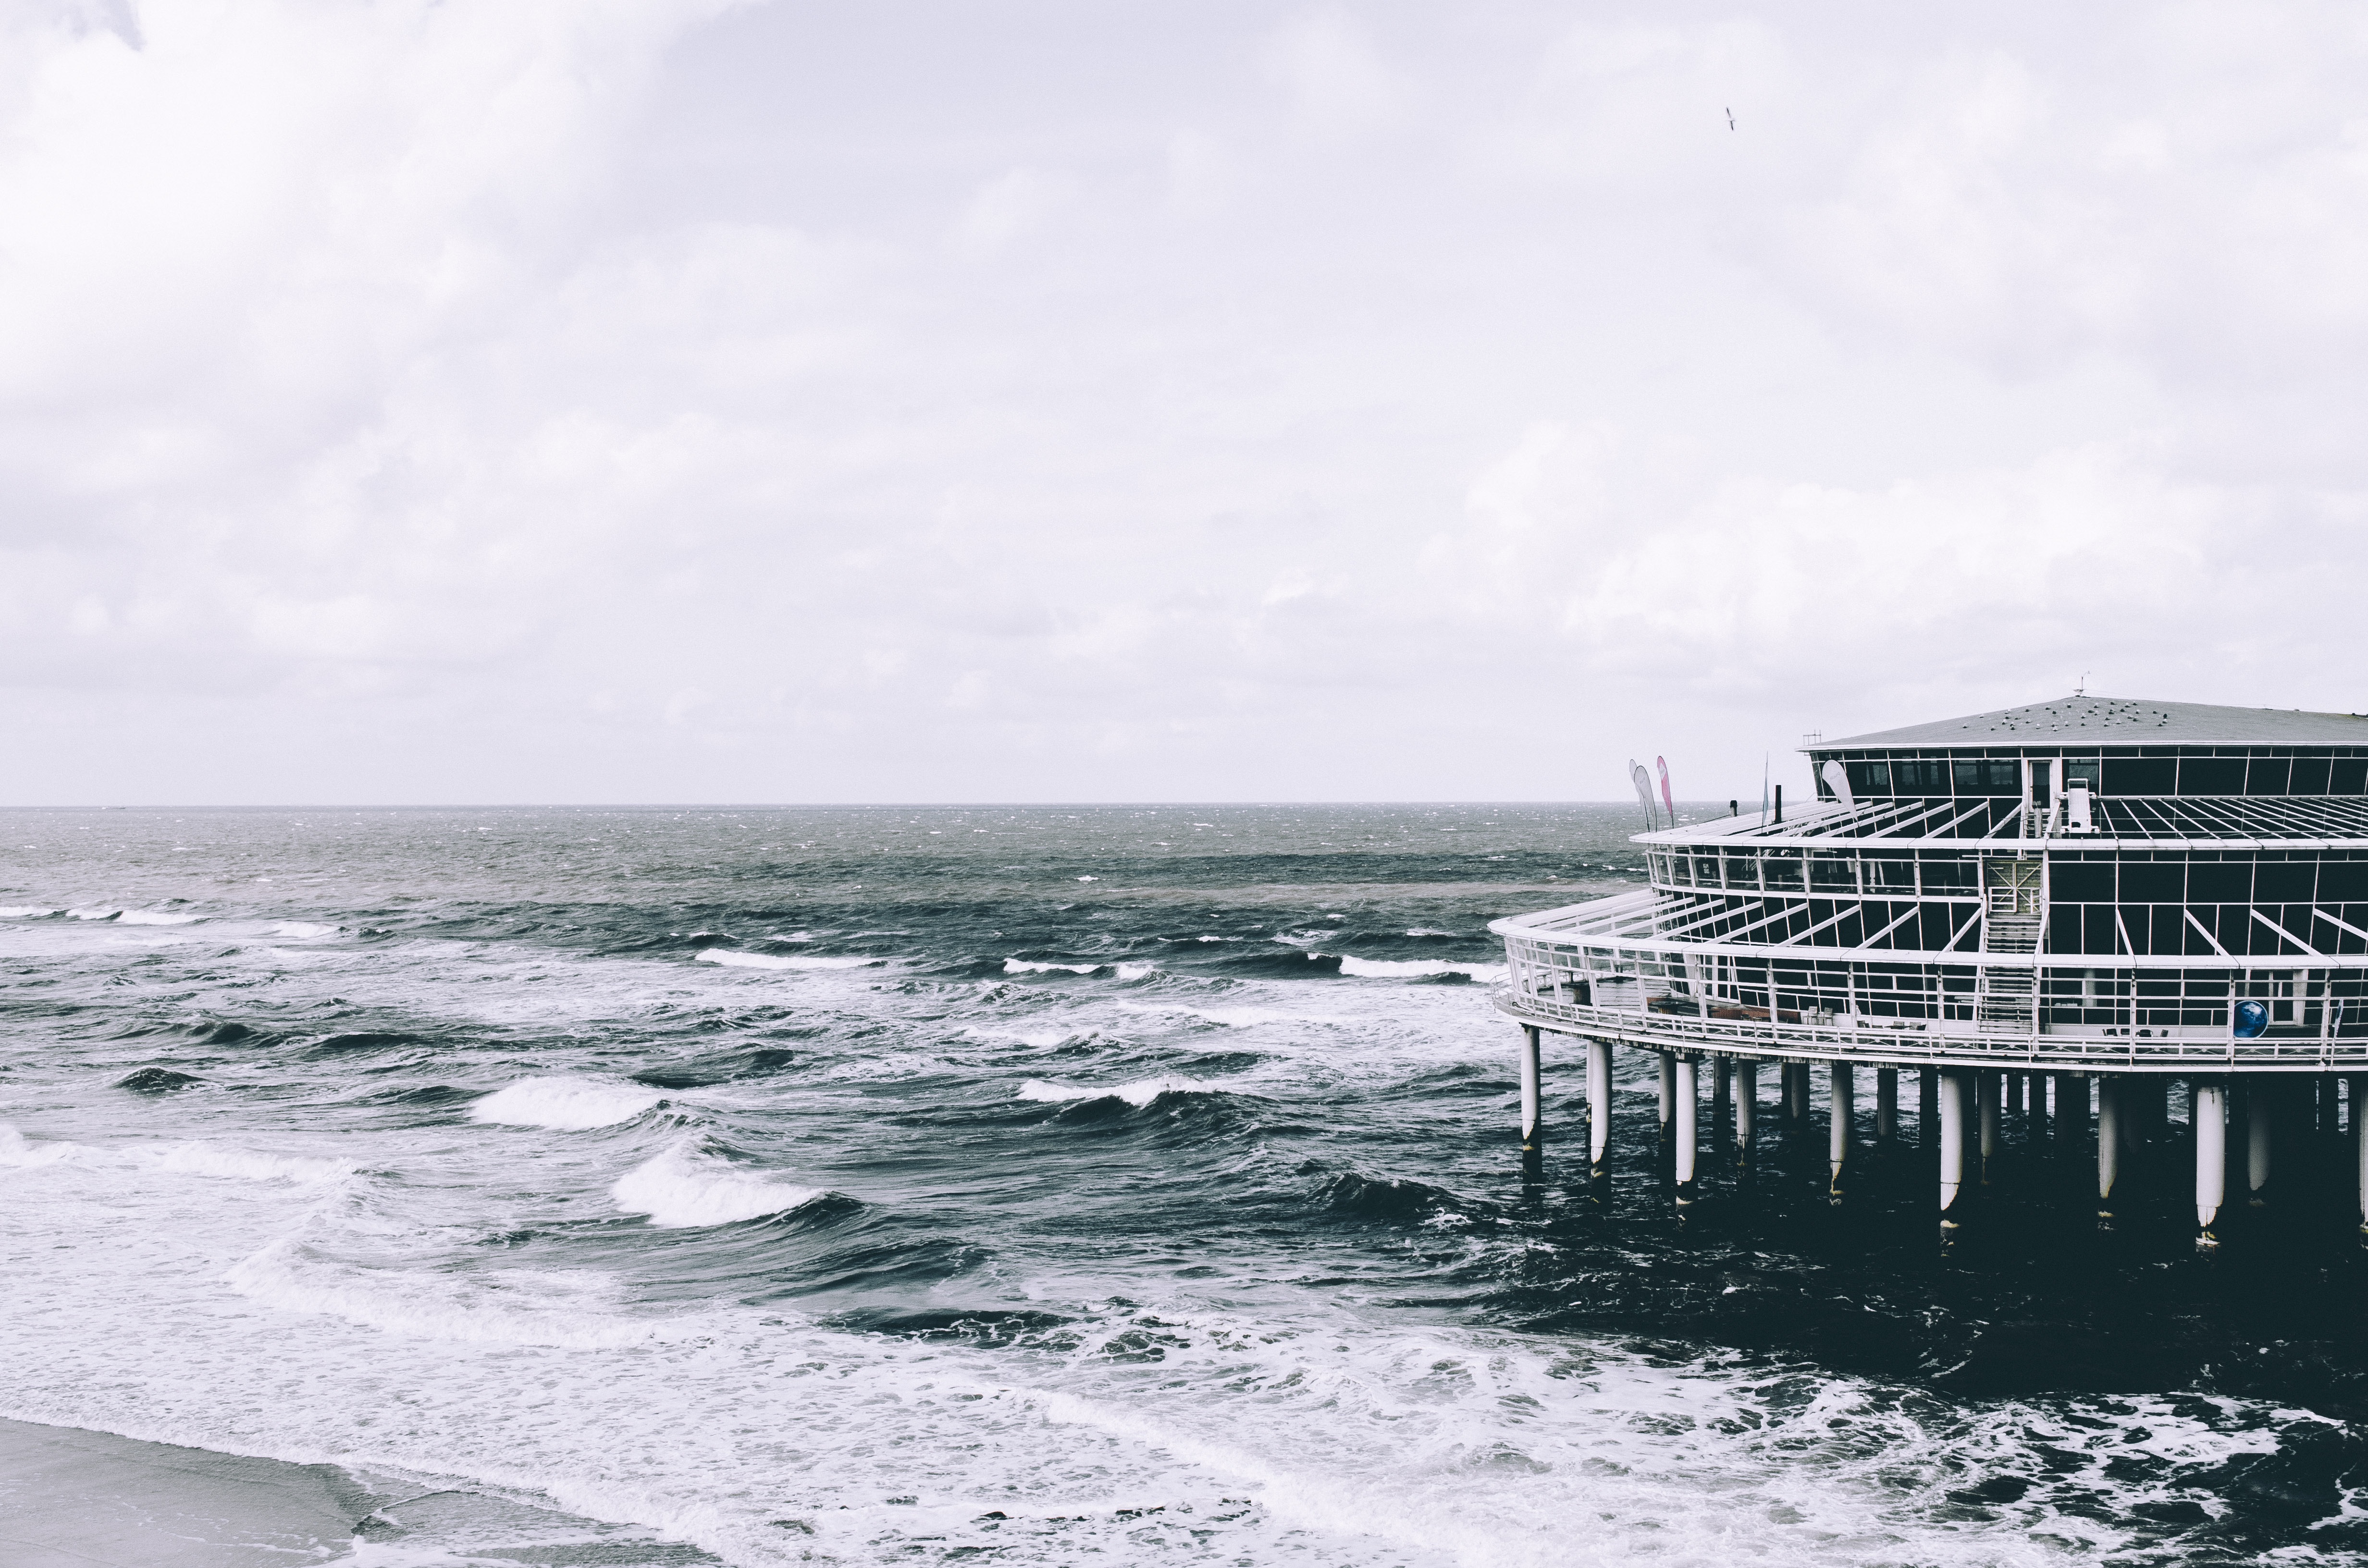
beach, sea, coast, water, ocean, horizon, shore, wave, pier, vehicle, bay, wind wave